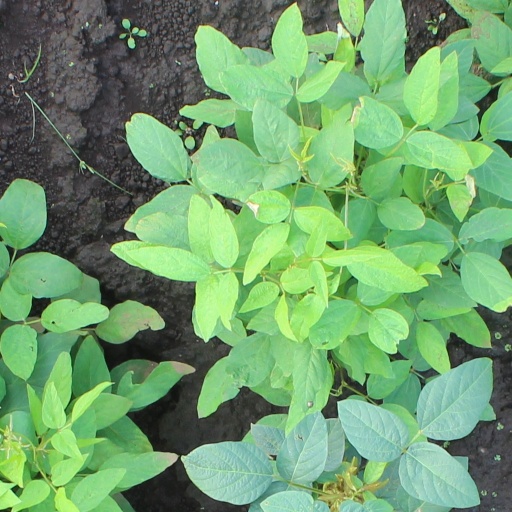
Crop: soybean